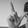
ASL letter: L